Jonathan Bru

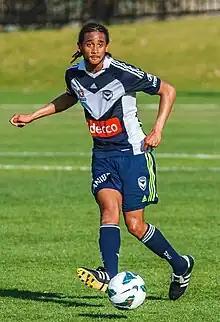
Bru in action with Melbourne Victory during pre-season in 2012

Jonathan Bru (born 2 May 1985) is a former professional footballer who played as a defensive midfielder. Born in France, he represented France at youth international level before playing for the Mauritius national team. He works as head coach of the Red Star reserves.